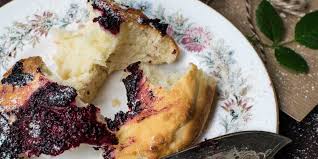
Waste category: biological